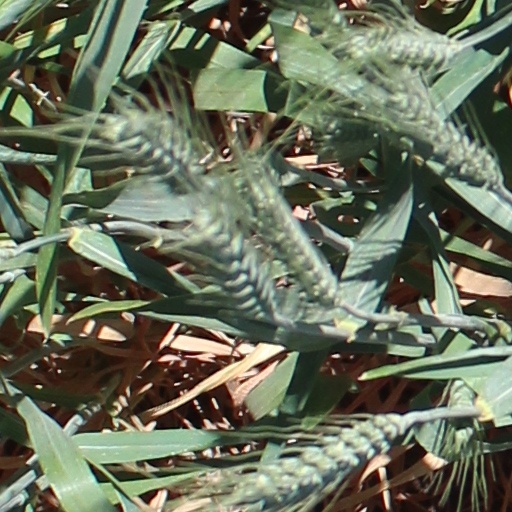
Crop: wheat